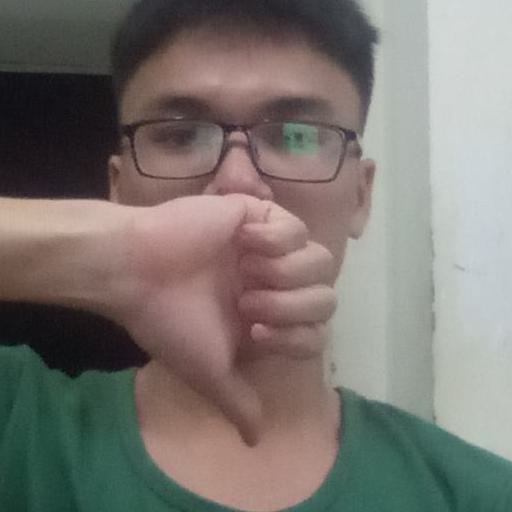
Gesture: dislike